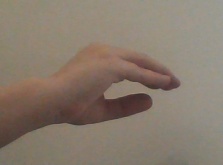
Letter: jeem